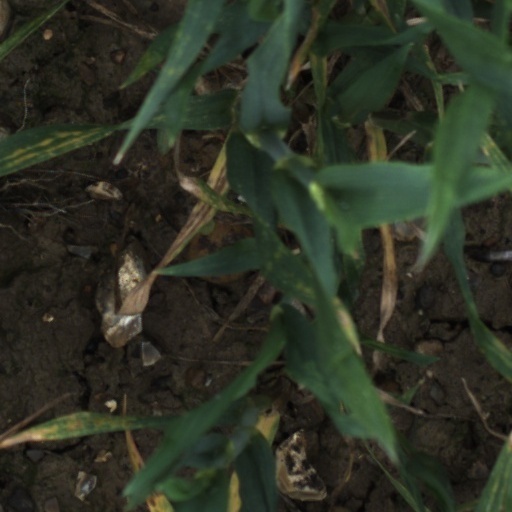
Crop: wheat